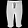
Label: Trouser